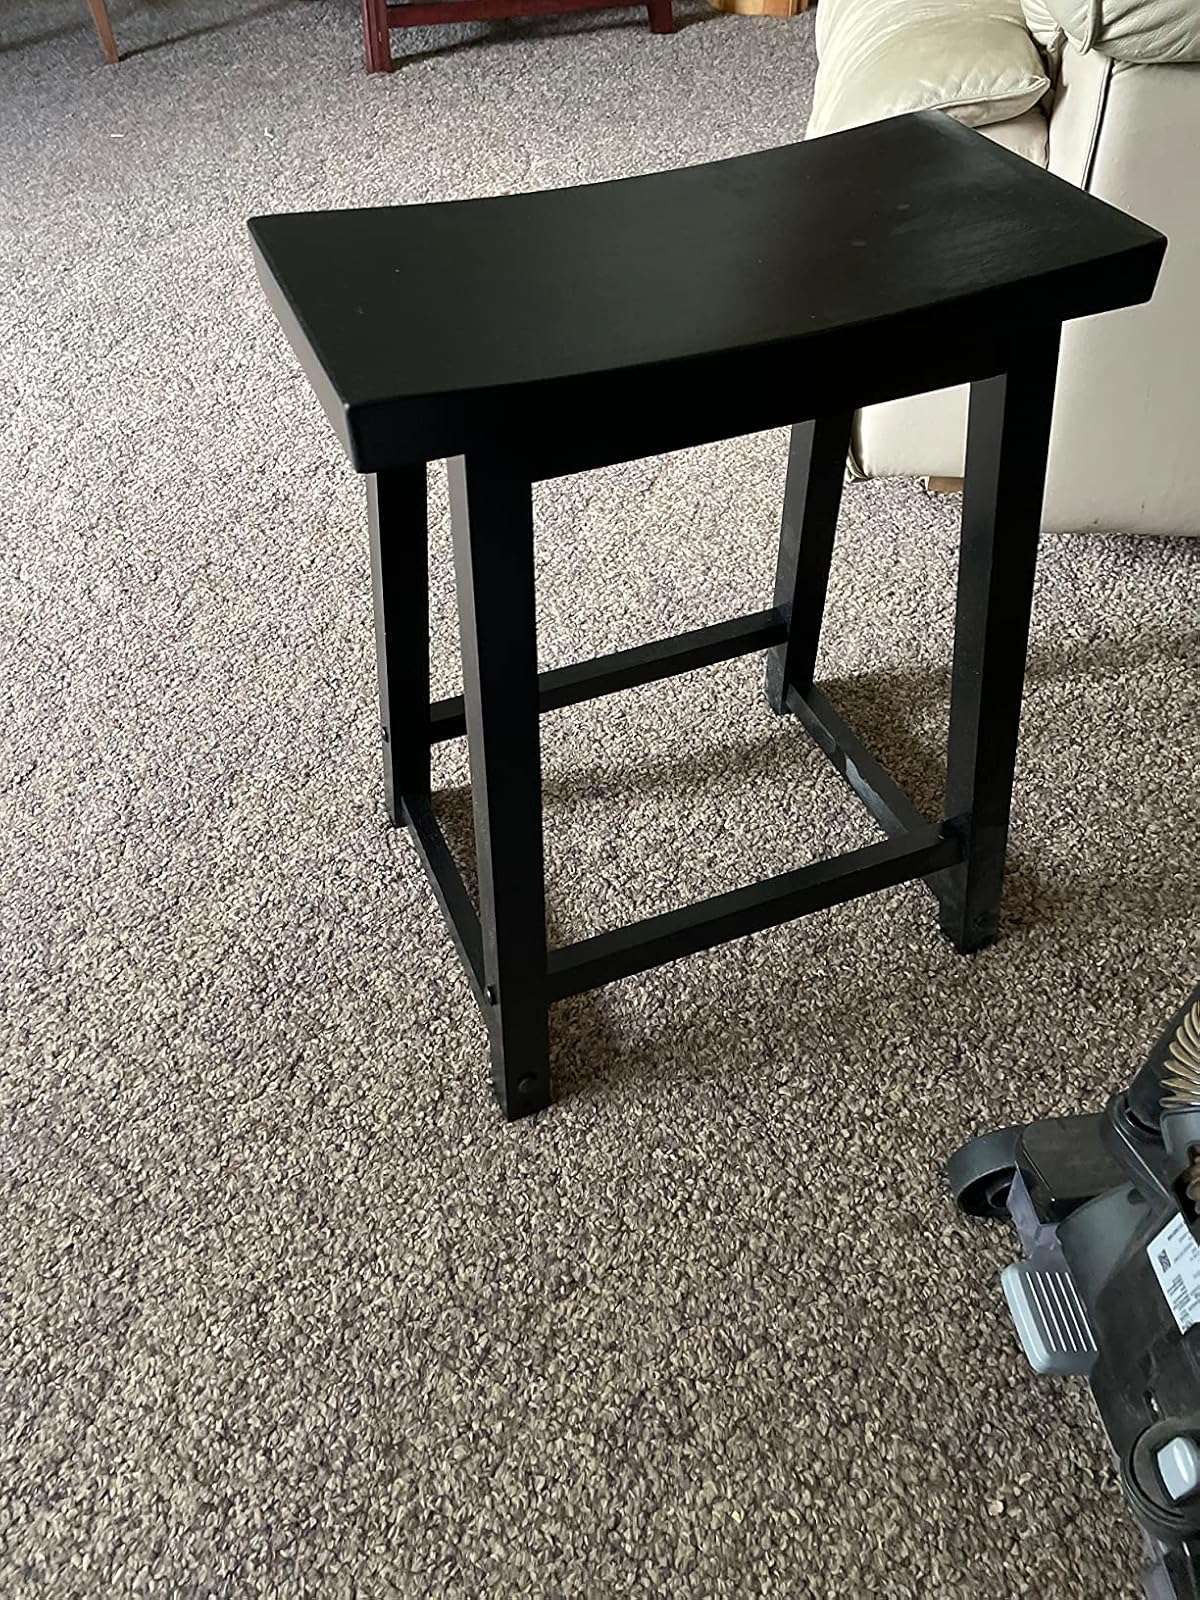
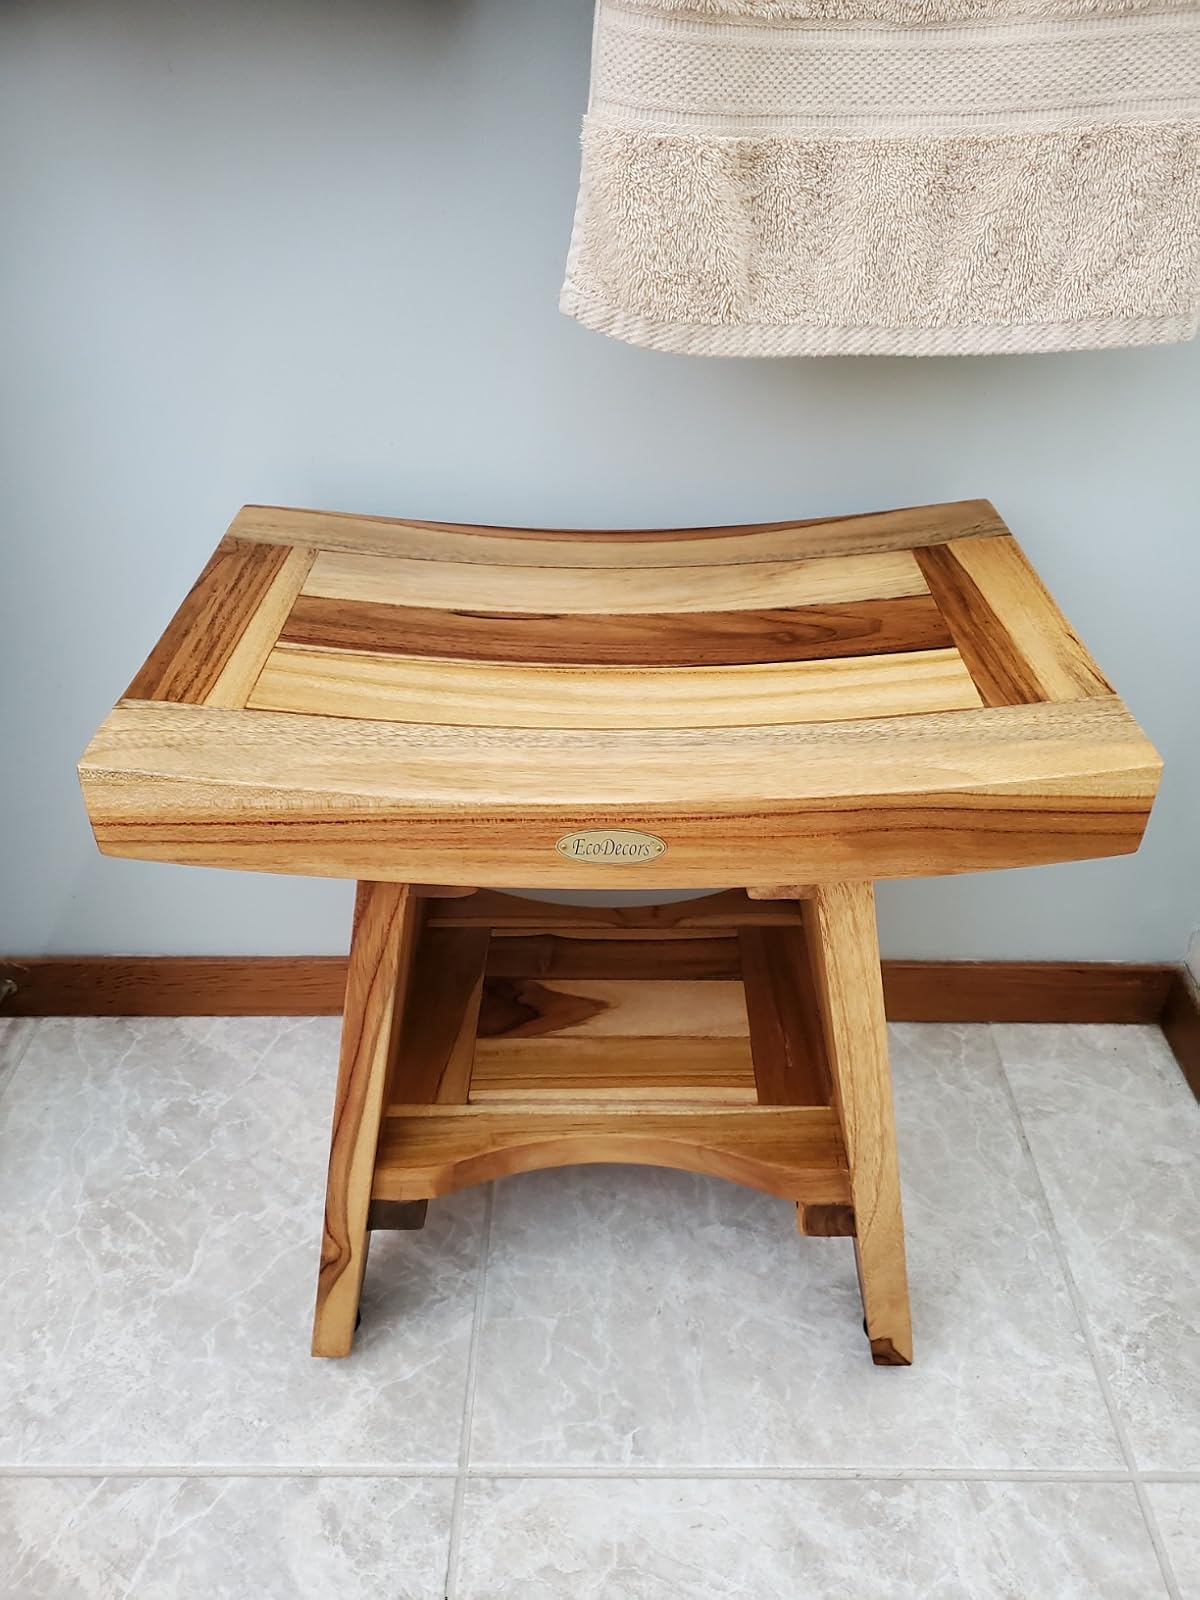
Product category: stool
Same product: no